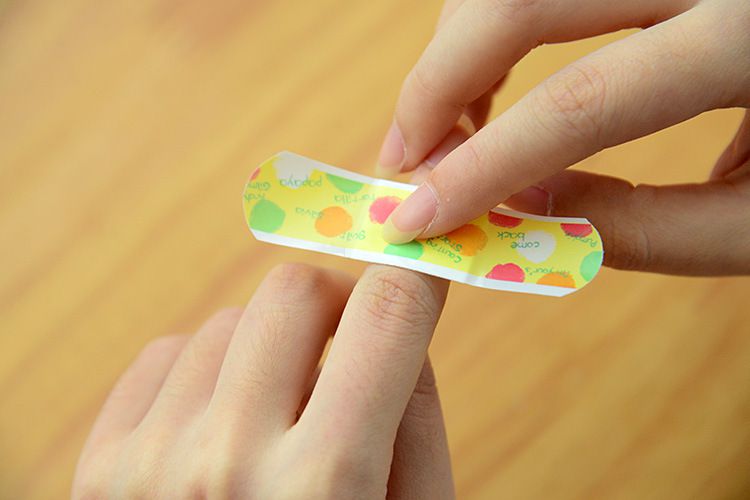
Label: trash